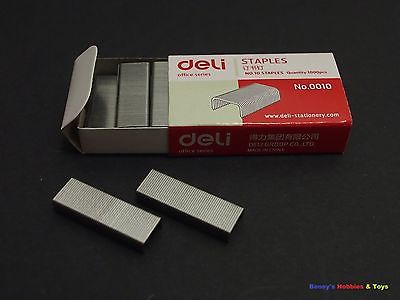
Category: stapler